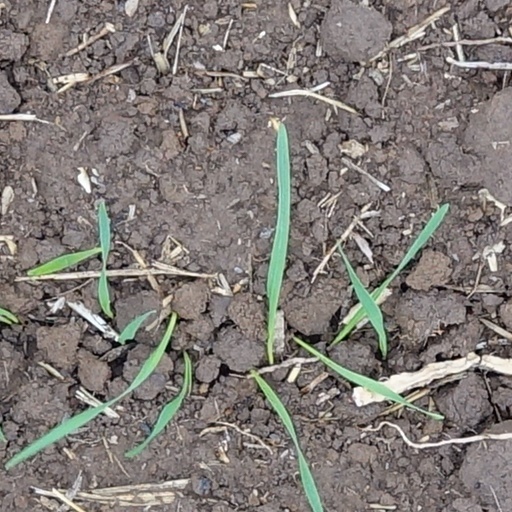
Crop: wheat